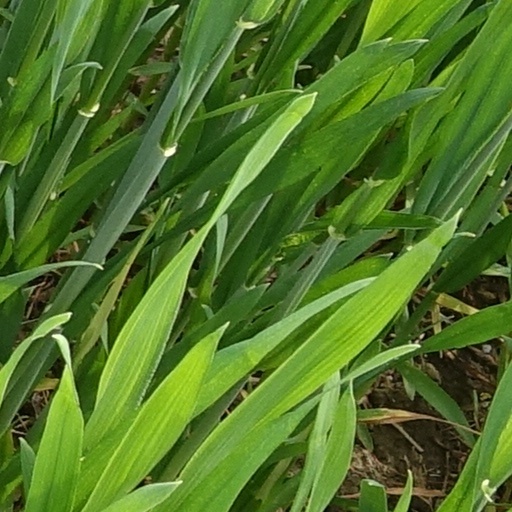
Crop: wheat